Chris Isaak

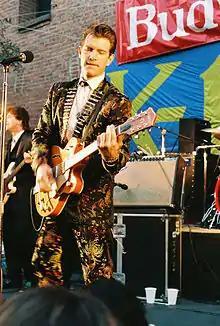
Isaak onstage in San Francisco, 1988

Isaak's best-known song is "Wicked Game". In an interview with Mark Needham, an engineer who worked with Isaak on "Wicked Game", Needham claimed that it took several years to put the track together. It was first released on the 1989 album "Heart Shaped World", and an instrumental version of the song was subsequently featured in the 1990 David Lynch film "Wild at Heart". Lee Chesnut, an Atlanta radio station music director who was obsessed with Lynch films, played the vocal version and it became the station's most-requested song. Chesnut spread the word to other radio stations and the single became a national top 10 hit in February 1991, peaking at number 6. It also reached No. 10 in the UK Singles Chart. The music video for the song was directed by Herb Ritts and was an MTV and VH1 hit; shot in black and white, it featured Isaak and supermodel Helena Christensen in a sensual encounter on the beach, caressing each other and whispering in each other's ears. Another less-seen version of "Wicked Game" is directed by David Lynch and comprises scenes from the film "Wild at Heart". "Wicked Game" featured as the backing music in the 2001 TV advertisement for the Jaguar X-Type in the UK. During his career, Isaak has faced accusations that "Wicked Game" was plagiarized from a guitar riff written by James Calvin Wilsey.